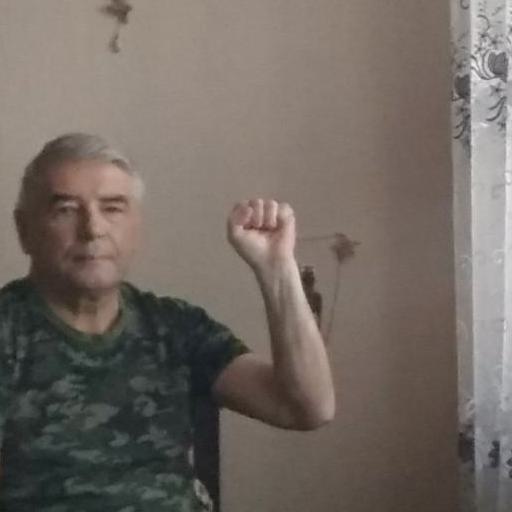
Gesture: fist